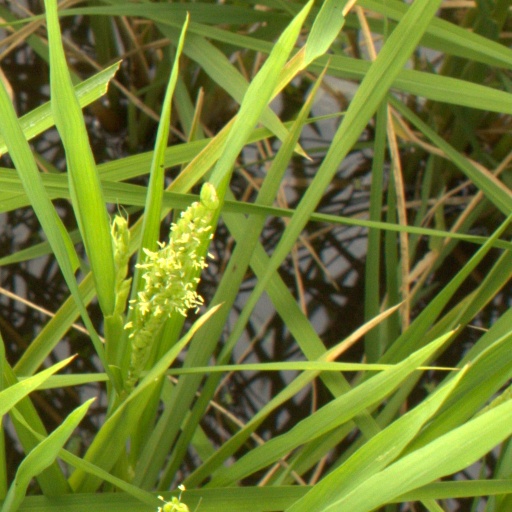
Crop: rice